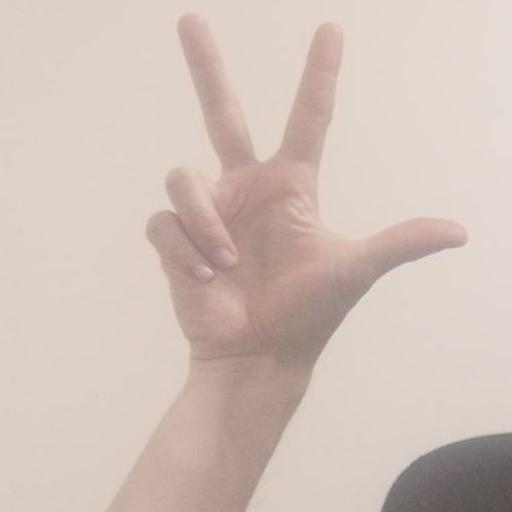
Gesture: three2